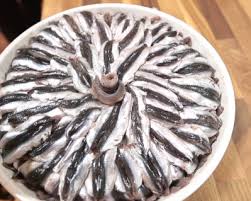
Yemek: hamsi